Mount Merapi

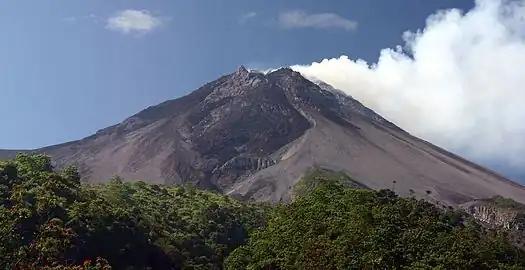
Merapi in July 2005. The constant smoke from its summit is said to come from two sacred armourers living under the mountain.

In 2004, an area of 6,410 hectares around Mount Merapi was established as a national park. The decision of the Ministry of Forestry to declare the park has been subsequently challenged in court by The Indonesian Forum for Environment, on grounds of lack of consultation with local residents. During the 2006 eruption of the volcano it was reported that many residents were reluctant to leave because they feared their residences would be confiscated for expansion of the national park, meaning they would not have a house.